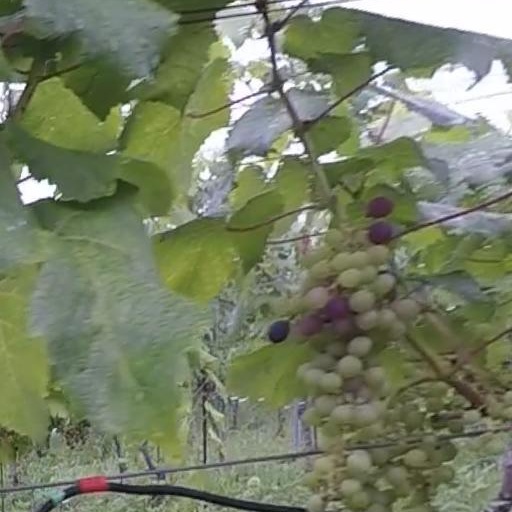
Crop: grape